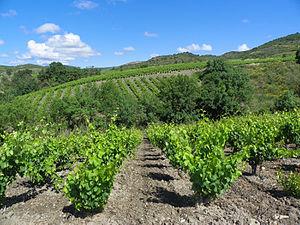
L'Occitanie est une région administrative française créée par la réforme territoriale de 2014 comportant 13 départements, et qui résulte de la fusion des anciennes régions Languedoc-Roussillon et Midi-Pyrénées. Temporairement appelée Languedoc-Roussillon-Midi-Pyrénées, le nom « Occitanie » est officiel depuis le 28 septembre 2016 et effectif depuis le 30 septembre 2016. S'il est sous-titré « Pyrénées-Méditerranée » par le conseil régional, ce sous-titre n'apparaît pas dans le Journal officiel de la République française. Le conseil régional est présidée par Carole Delga depuis le 4 janvier 2016, et son chef-lieu est Toulouse.
Cascastel-des-Corbières est une commune française située dans le département de l'Aude, en région Occitanie.
Le corbières est un vin français d'appellation d'origine contrôlée produit sur un vaste territoire au sud de l'Aude. Il partage son nom avec l'appellation corbières-boutenac.
Le vin Vallée-du-paradis, anciennement vin de Pays de la Vallée-du-paradis, est un vin français d'indication géographique protégée de zone, produit dans le département de l'Aude.